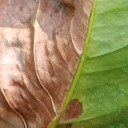
Label: Phoma